Propaganda in World War II

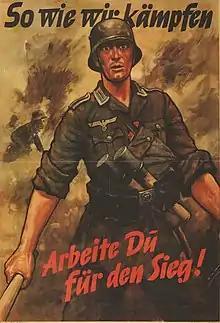
Propaganda poster aimed at the German home front: "Work for victory as hard as we fight for it!"

The Reich Ministry of Public Enlightenment and Propaganda was established in . Goebbels, who was appointed by Adolf Hitler to lead the ministry, used radio, press, books, films, and all other forms of communication media to promote the Nazi ideology. Germany's defeat in World War I was emphasised to provoke German feelings of rage and anger. Germany's cultural achievements and military accomplishments built up national pride. The Allied armies were cast as butchers, the Soviets as inhuman beasts. The ministry censored opposing viewpoints.